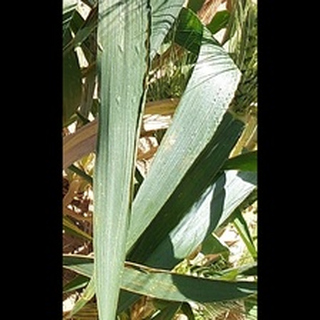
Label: healthy_wheat